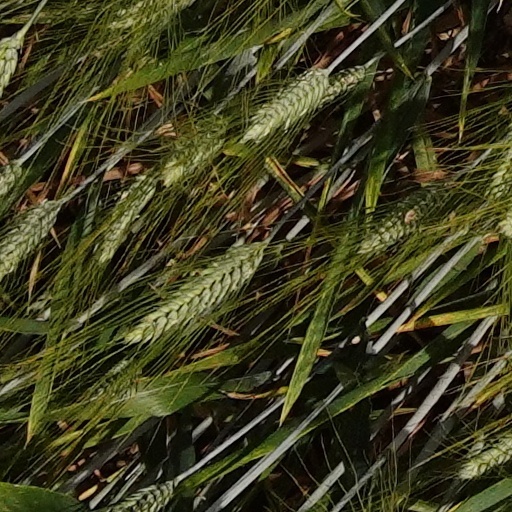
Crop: wheat